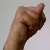
The image shows a hand gesture representing the letter 'N' in Indian Sign Language.